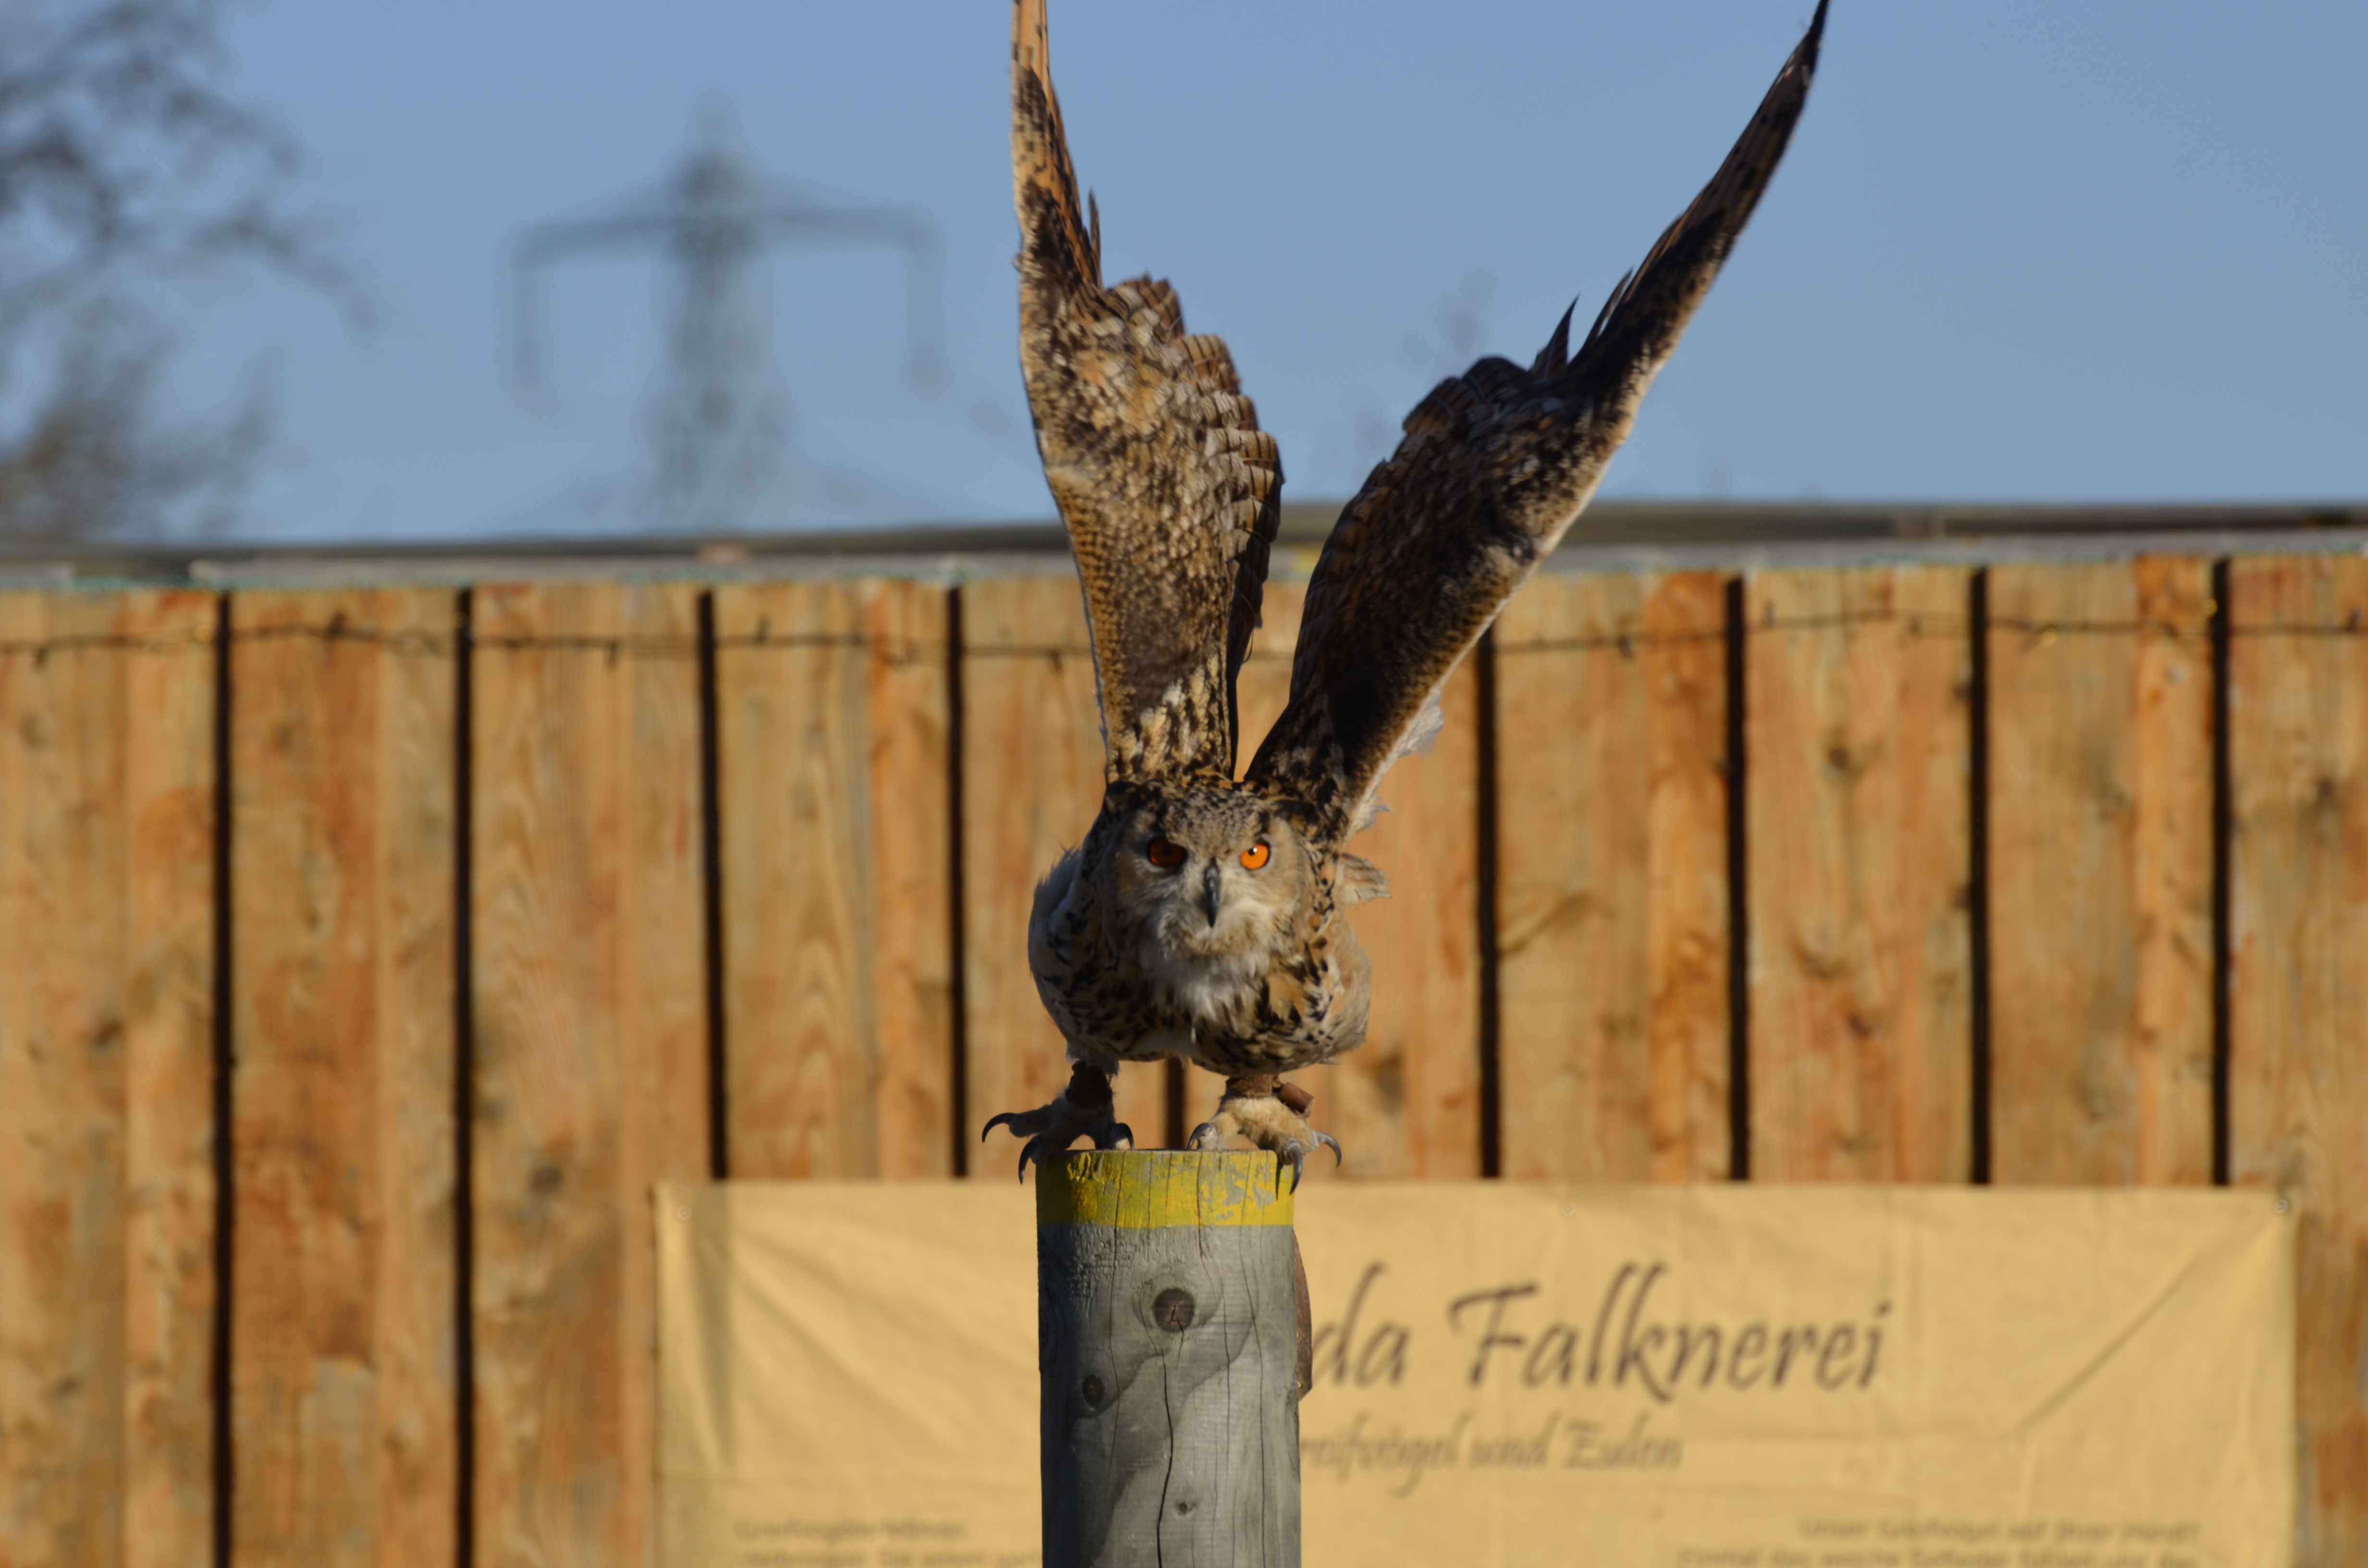
forest, bird, view, animal, wildlife, owl, feather, fauna, raptor, plumage, bird of prey, falcon, falconry, eagle owl, night active, lighted eyes, zwerguhu